Iqbal Azeem

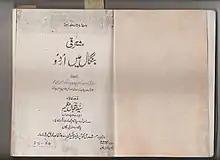
Cover of "Mashriqi Bangal mein Urdu".

He was head of the Department of Urdu, Dhaka College and Chittagong College. He used to regularly attend mushairas in Dacca.